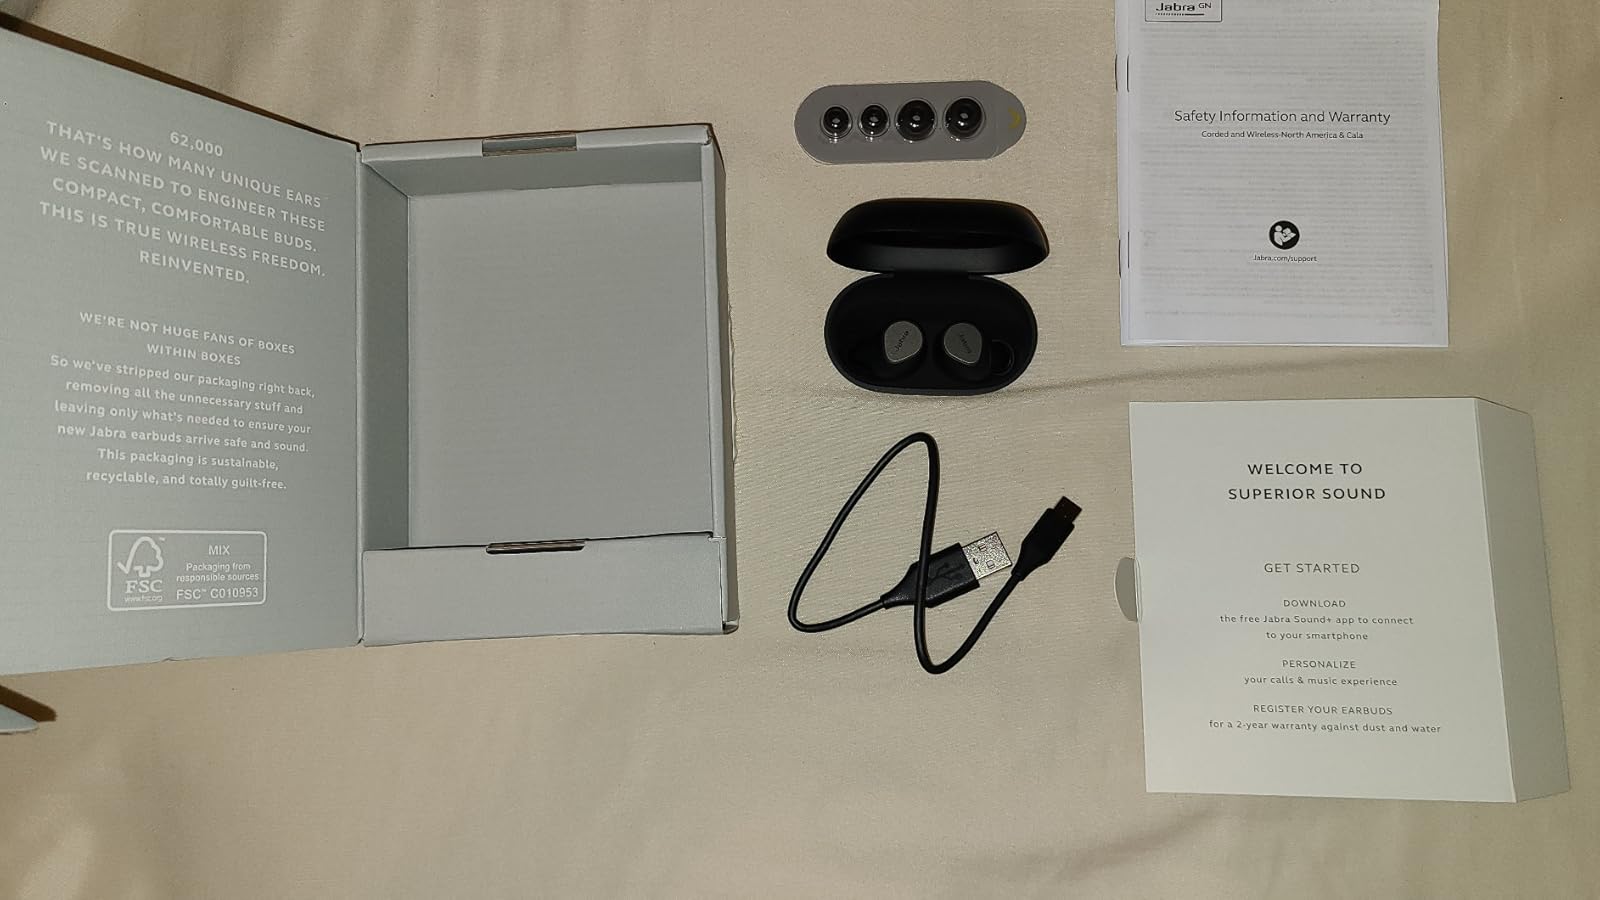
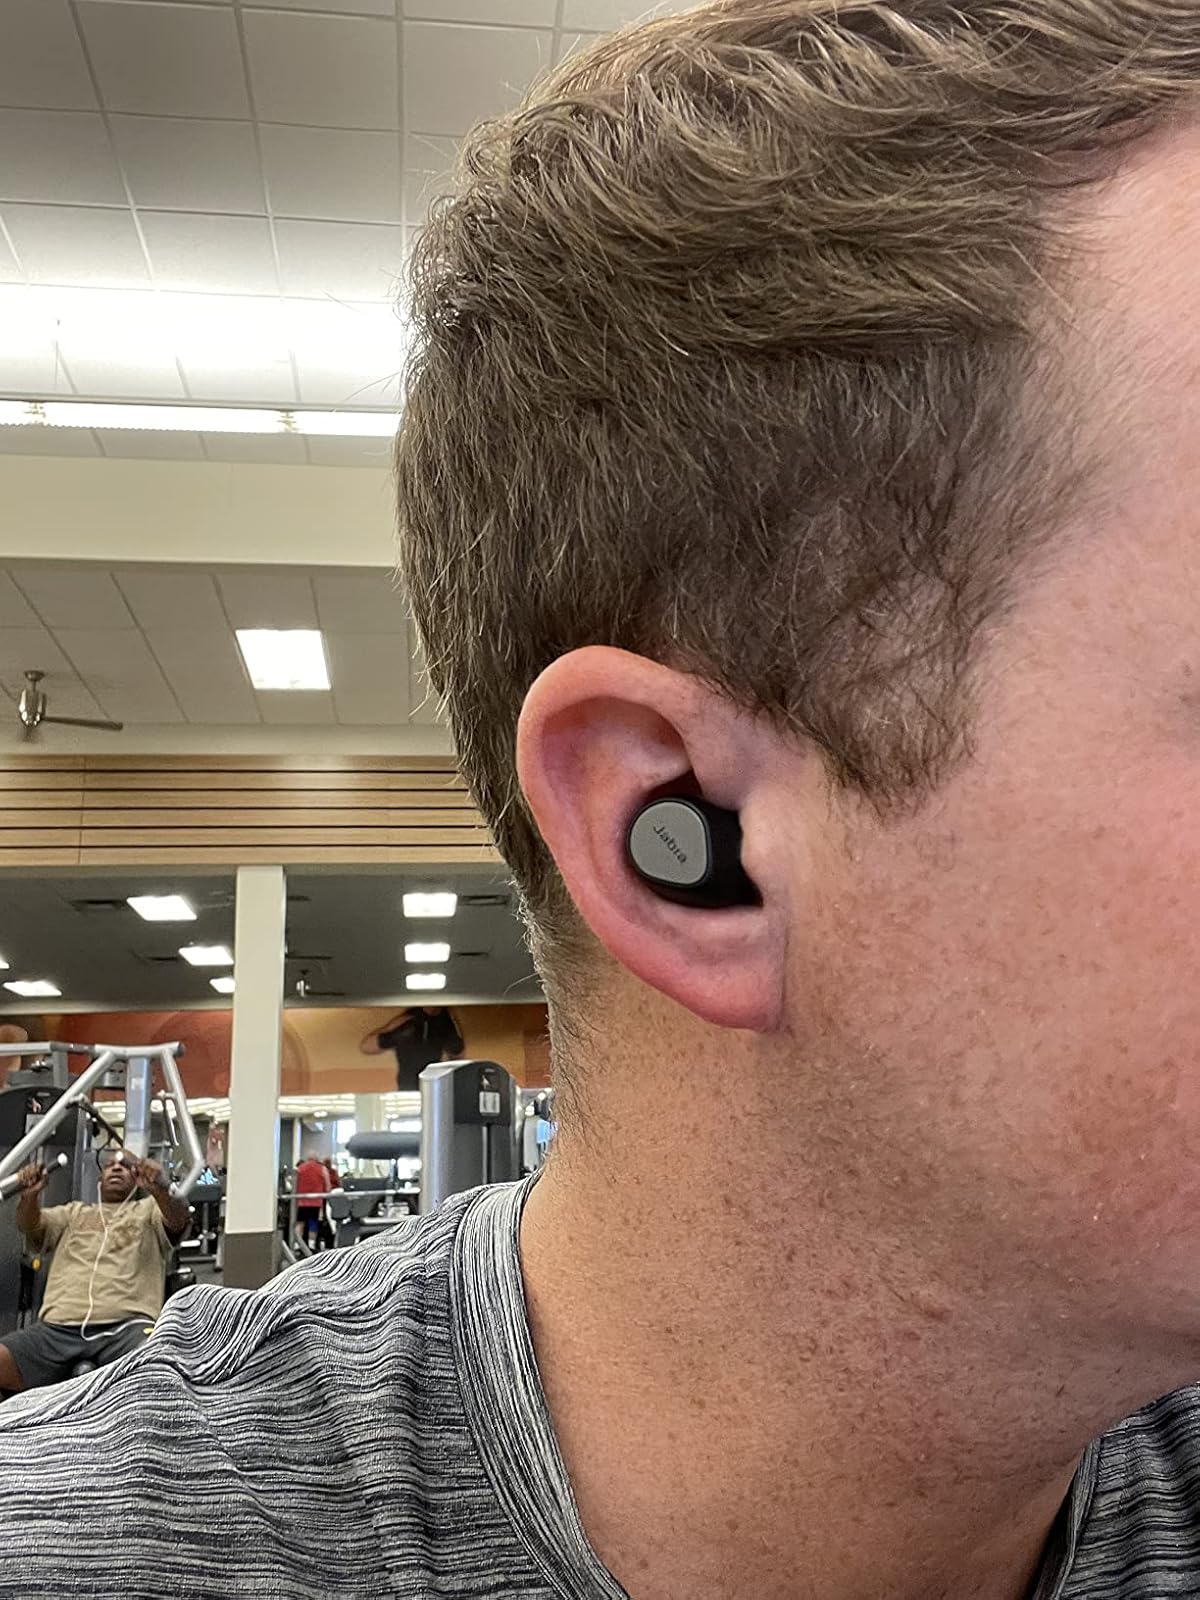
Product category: earbuds
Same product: yes